Victor Ivanoff

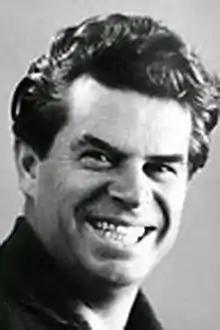

Victor Arkhipovich Ivanon (Виктор Архипович Иванов, 2 July 1909 Vilnius, Russia – 1990 Johannesburg, South Africa), a son of a Don Cossack general, was a South African artist, cartoonist and singer.